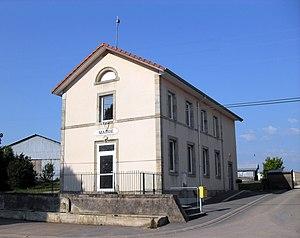
La mairie de Zincourt